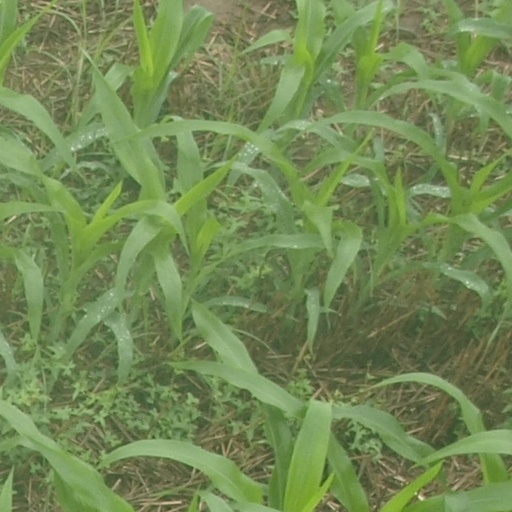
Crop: maize; corn